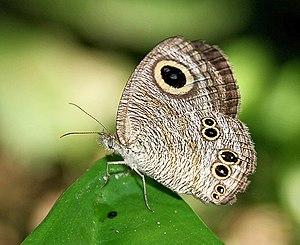
Ypthima baldus est une espèce d'insectes lépidoptères appartenant à la famille des Nymphalidae, à la sous-famille des Satyrinae et au genre Ypthima.